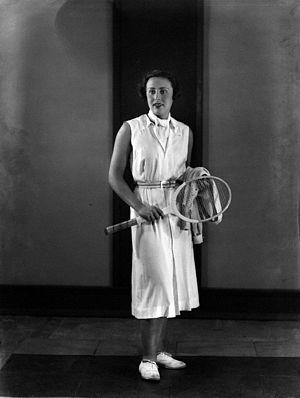
Susan Noel était une joueuse de tennis britannique des années 1930, par ailleurs joueuse de squash émérite, championne des États-Unis de squash en 1933 et vainqueur à trois reprises du British Open de squash, le championnat du monde officieux.